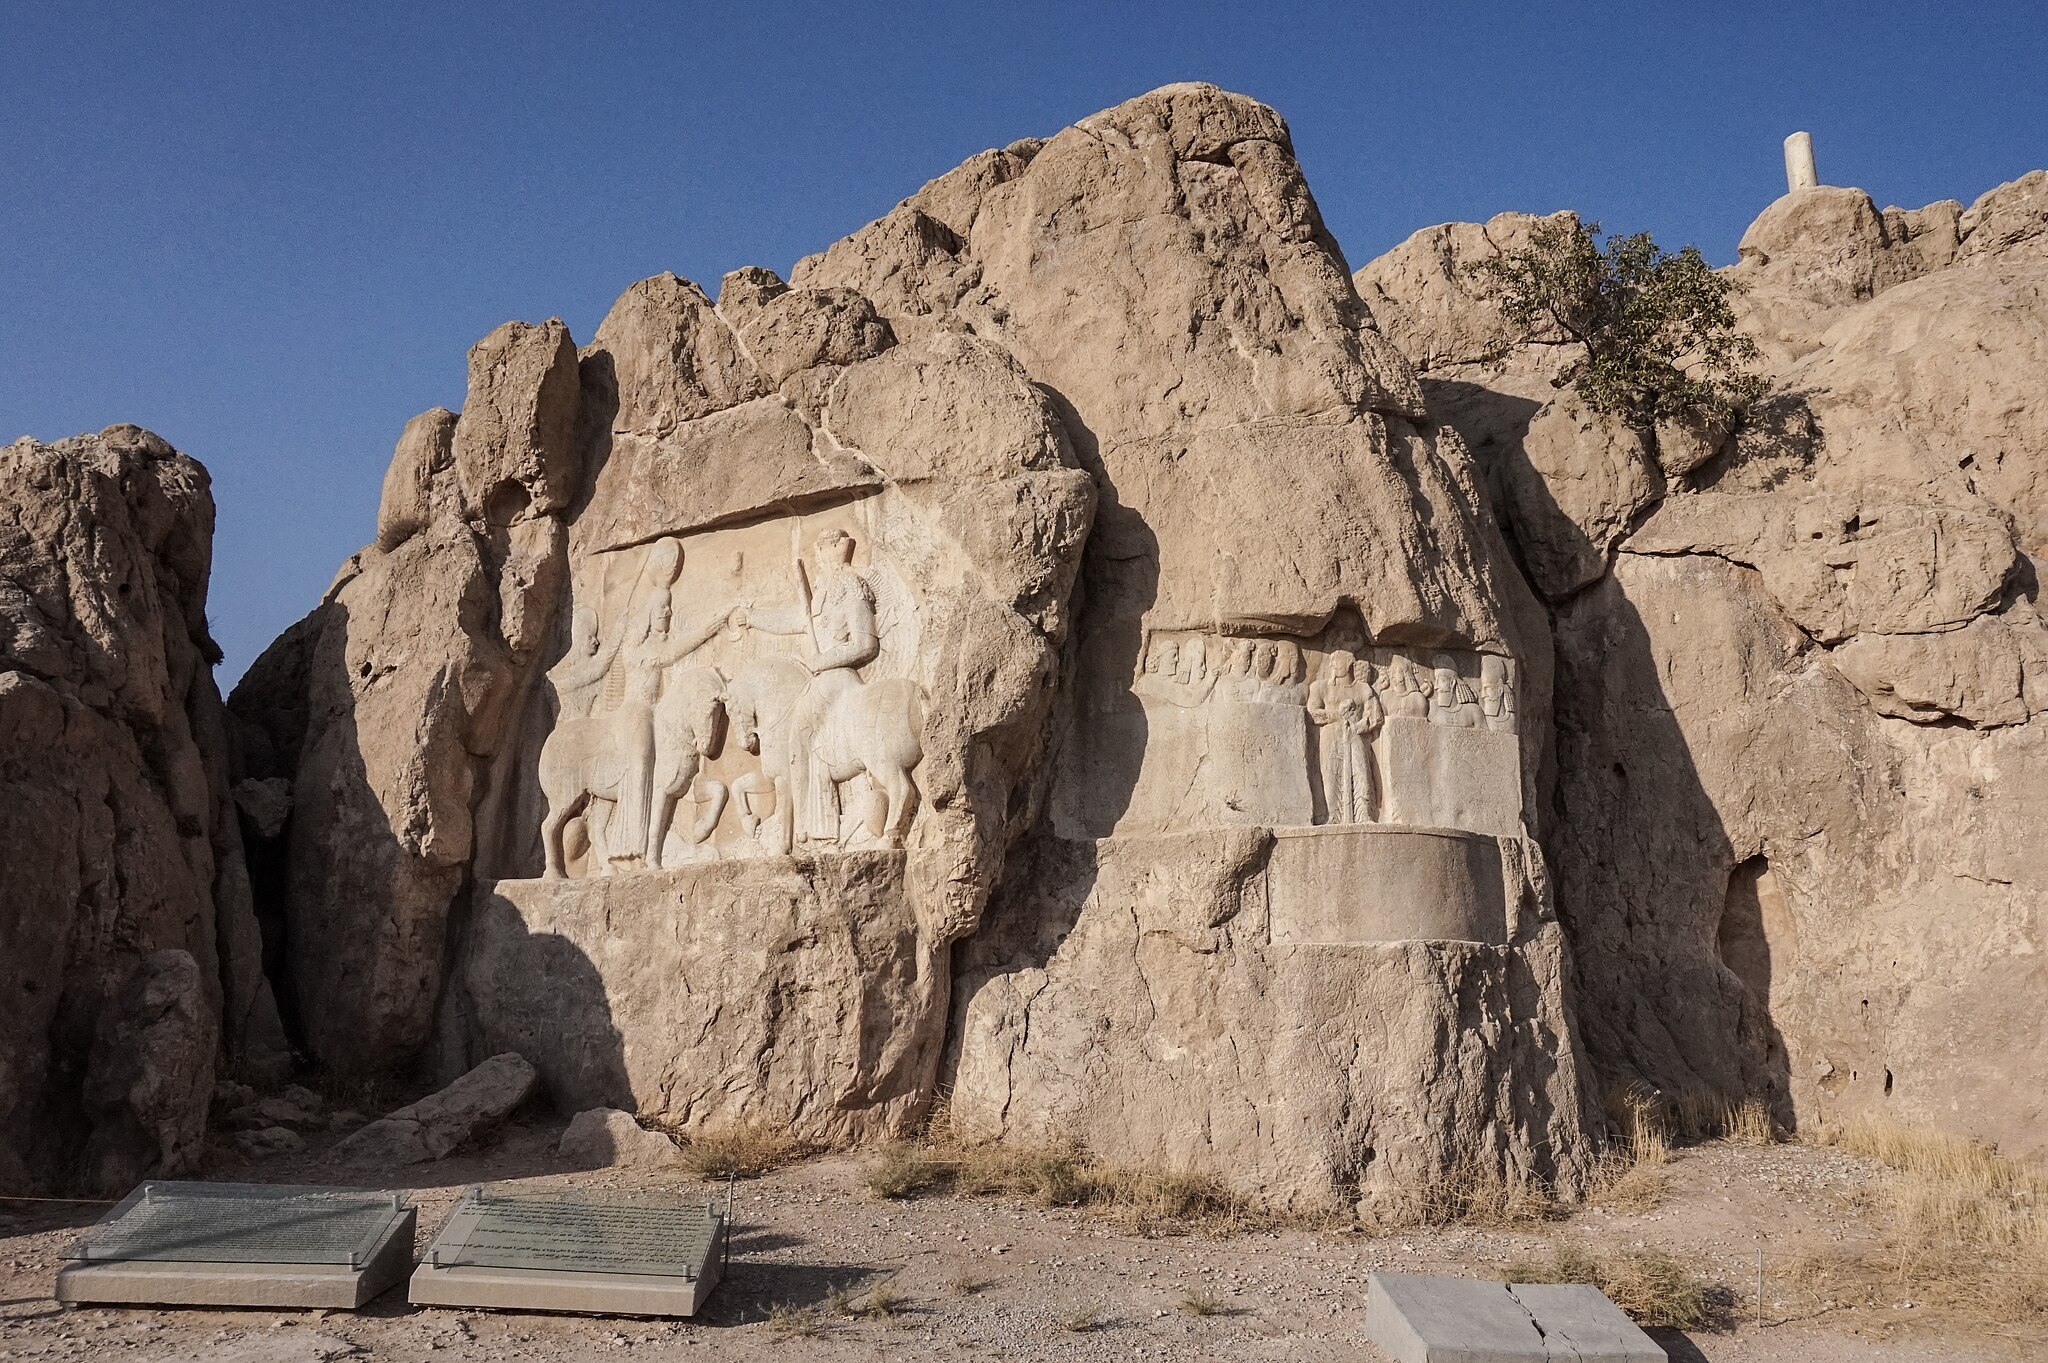
Title: Reliefs at Naqsh-e Rustam
Description: Reliefs at Naqsh-e Rustam, Iran
Date: 2016-10-27
Categories: GFDL, Images with annotations, Relief of Bahram II and his court, Relief of investiture of Ardashir at Naqsh-e Rustam, License migration redundant, CC-BY-SA-4.0,3.0,2.5,2.0,1.0, Self-published work, Iran photographs taken on 2016-10-27, October 2016 in Iran, Files with coordinates missing SDC location of creation